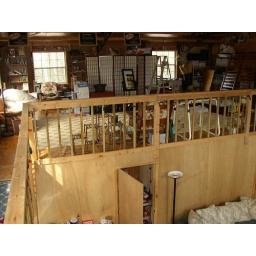
from the sitting area over the kitchen viewing the loft. SO's bedroom door is ajar below.